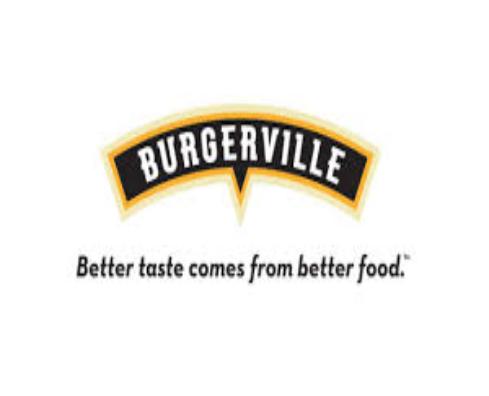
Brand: Burgerville
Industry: Food